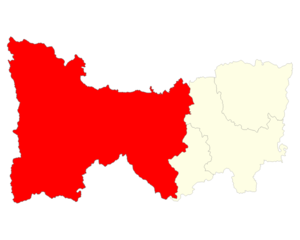
Localisation du district d'Ambatofinandrahana dans la région Amoron'i Mania
Le district d'Ambatofinandrahana est un district du centre de Madagascar situé dans la région d'Amoron'i Mania, dans la province de Fianarantsoa.